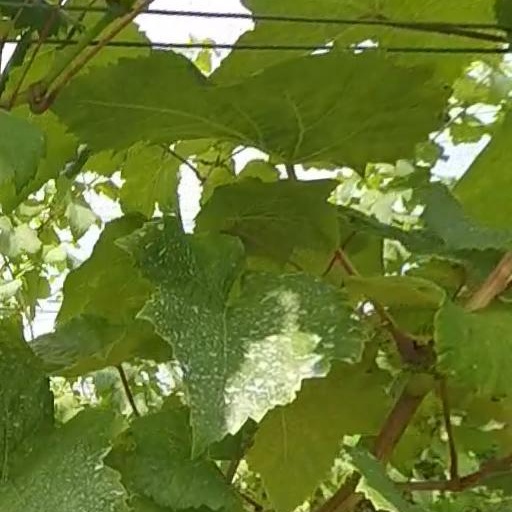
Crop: grape